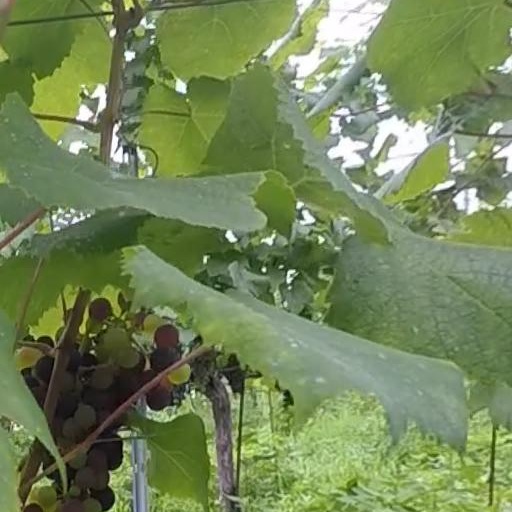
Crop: grape